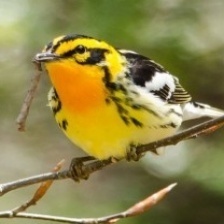
Species: BLACKBURNIAM WARBLER
Scientific name: SETOPHAGA FUSCA